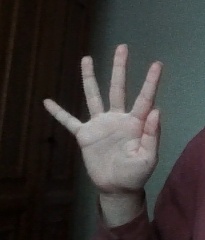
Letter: sheen